PFC CSKA Moscow

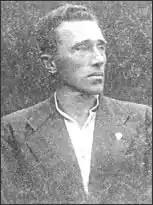
Boris Arkadyev, CDKA coach

After successful times Olympic Games 1952 in Helsinki marked the beginning of the decline of CDSA Moscow. The club's players formed the core of the national team, which, after tough negotiations, joined FIFA shortly before the Olympic football tournament. Boris Arkadiev became the coach of both the national team and the army club. The first meeting between the Soviet Union and Yugoslavia in football is still amongst the most famous matches. On the political level, the Soviet leader Joseph Stalin and the Yugoslav leader Josip Tito split in 1948, which resulted in Yugoslavia being excluded from the Communist Information Bureau. Before the match, both Tito and Stalin sent telegrams to their national teams, which showed just how important it was for the two head of states. Yugoslavia led 5–1, but a Soviet comeback in the last 15 minutes resulted in a 5–5 draw. The match was replayed, Yugoslavia winning 3–1. The defeat to the archrivals hit Soviet football hard, especially CDSA and its players. After just three games played in the season, CDSA was forced to withdraw from the league and later disbanded. Furthermore, Boris Arkadiev was stripped of his Merited Master of Sports of the USSR title. For intelligence chief Lavrentiy Beria, the Olympic elimination was the perfect opportunity to eliminate the successful city rival. As head of the KGB, he was also honorary president of Dynamo Moscow - the main rival of CDSA.